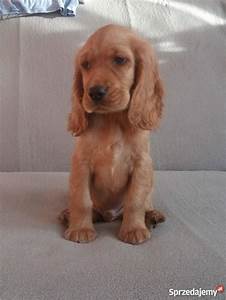
Label: dog